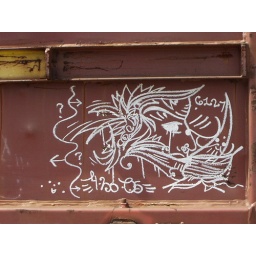
Chalk-like drawing on a train car near the impound lot in Minneapolis. Drawn on 4/30/05